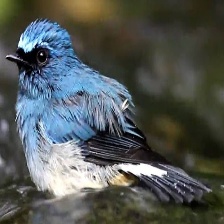
Species: INDIGO FLYCATCHER
Scientific name: EUMYIAS INDIGO